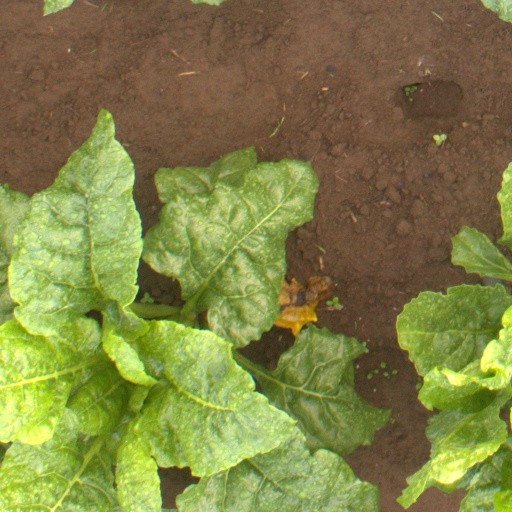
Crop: sugar beet